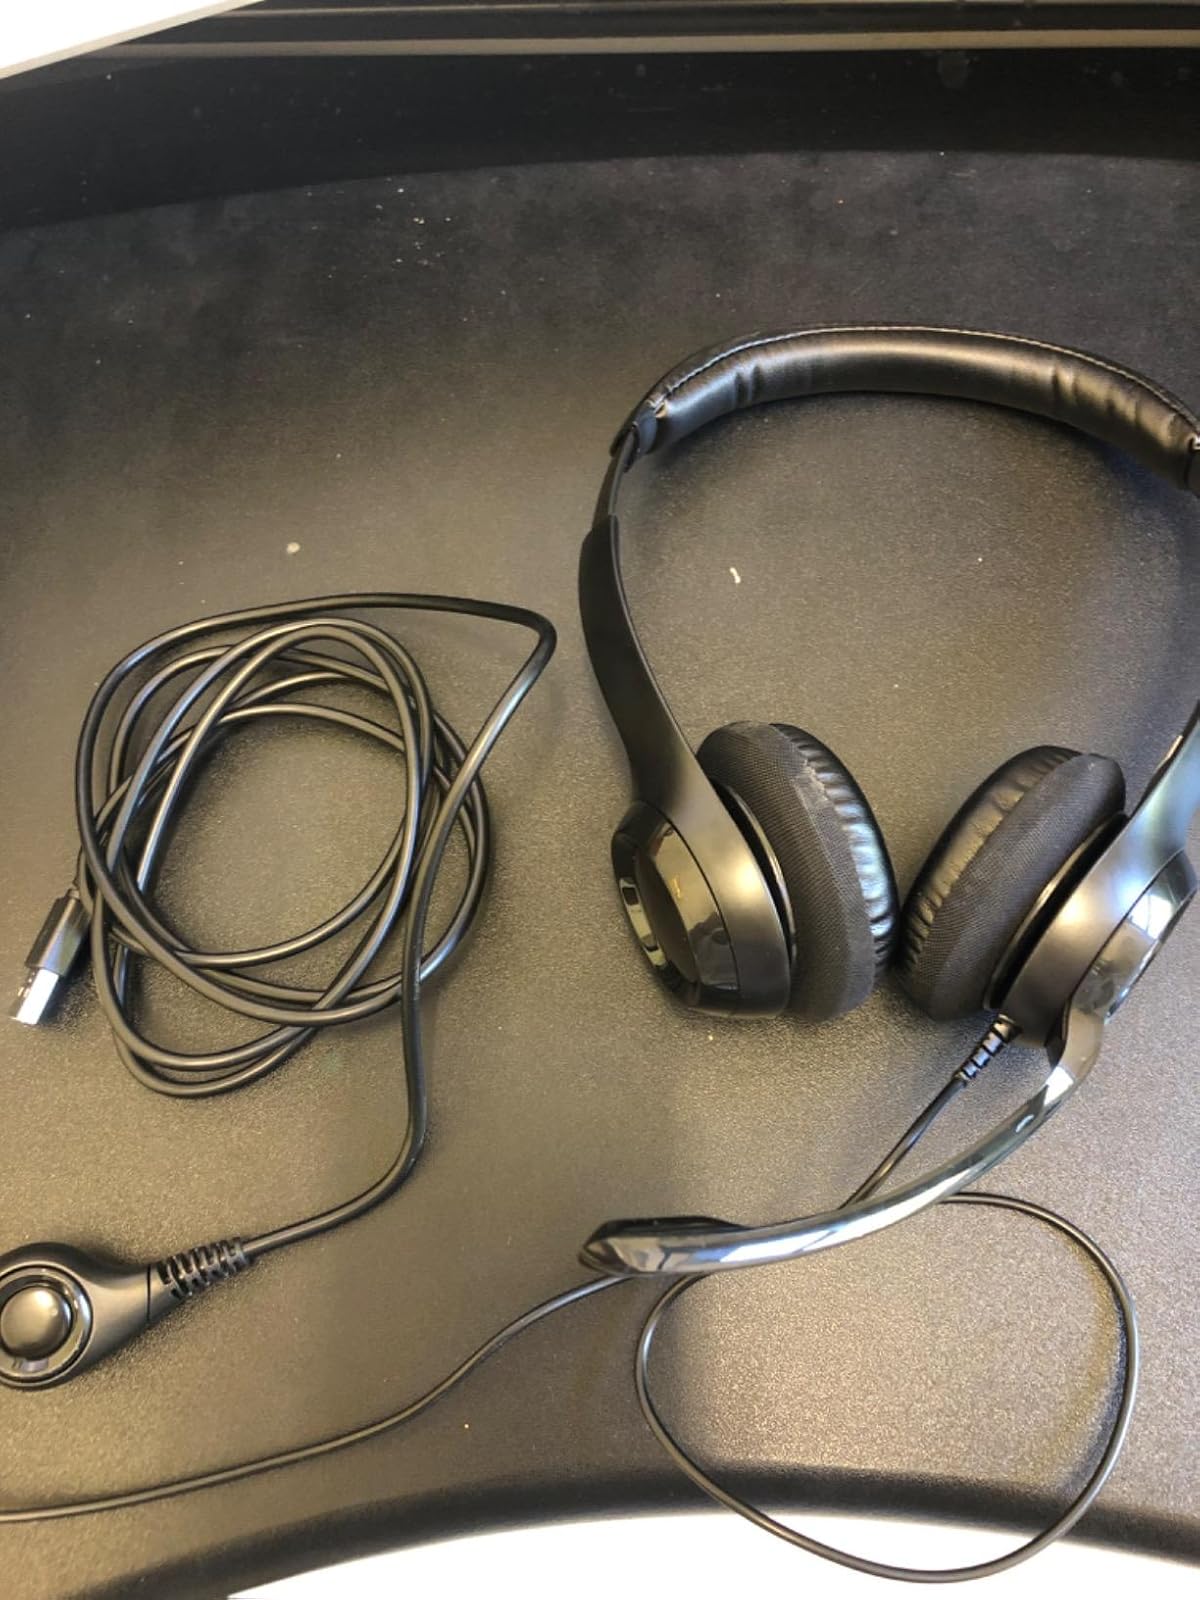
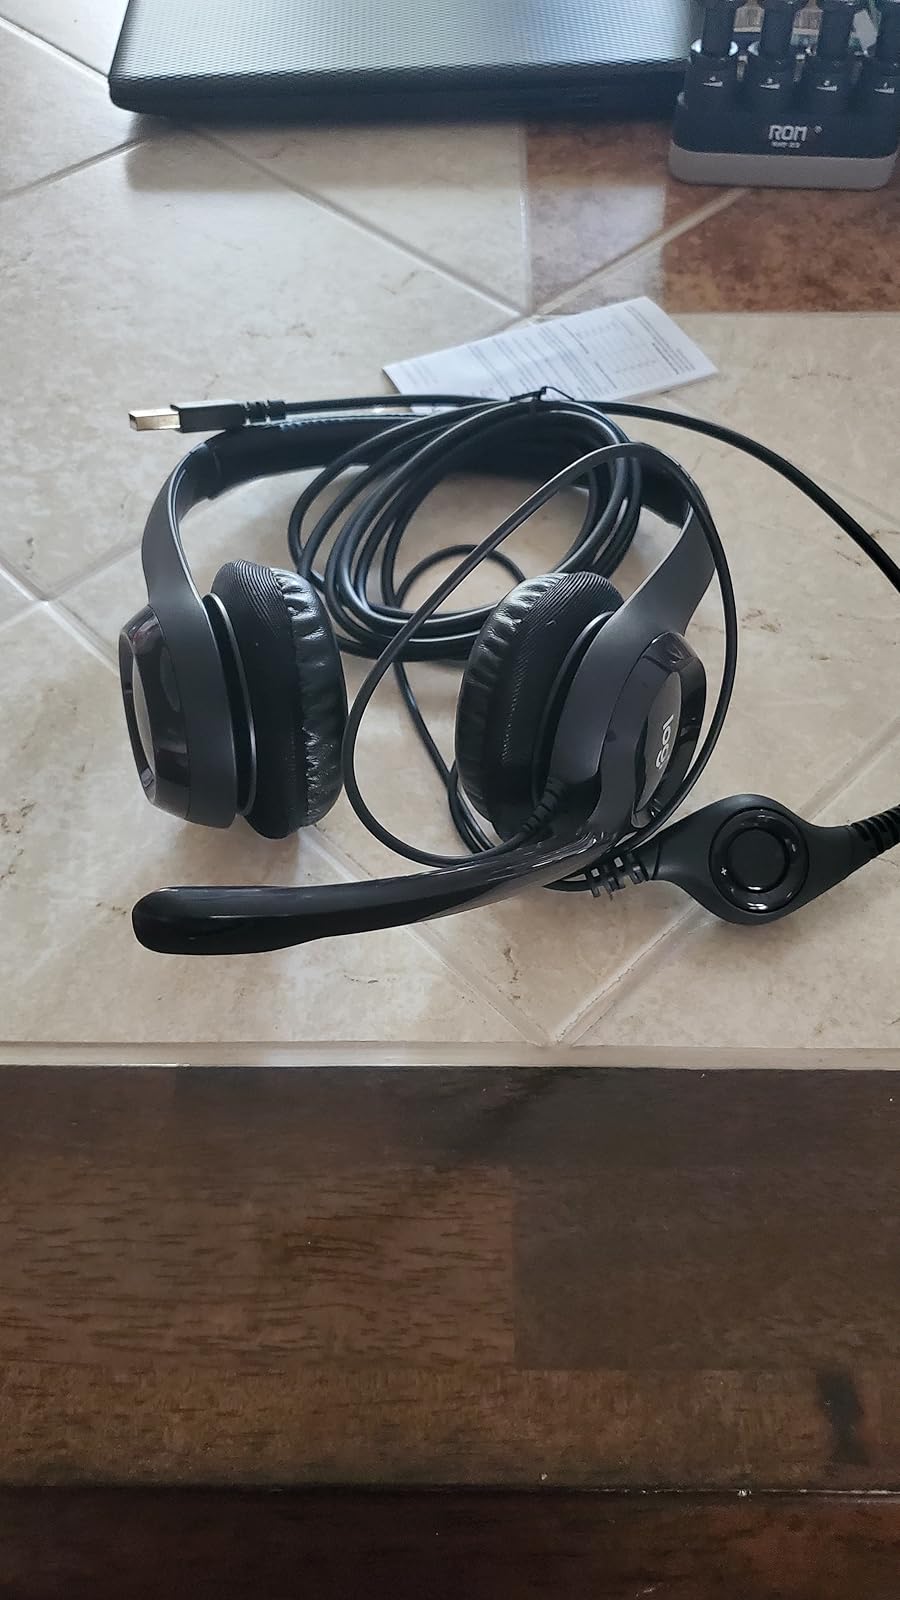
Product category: headphones
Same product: yes